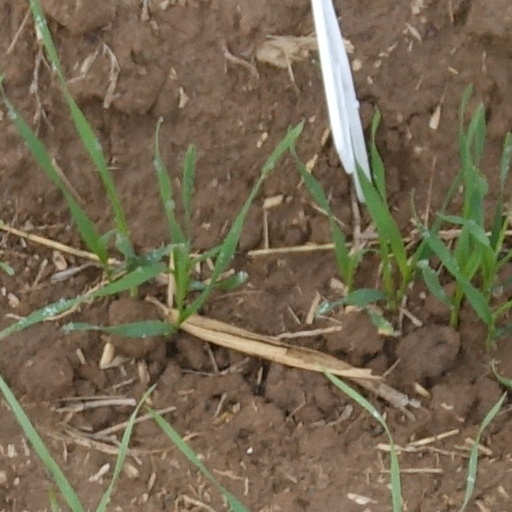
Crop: wheat